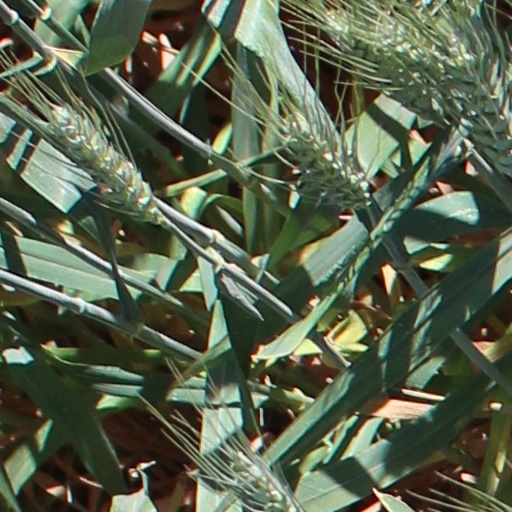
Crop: wheat